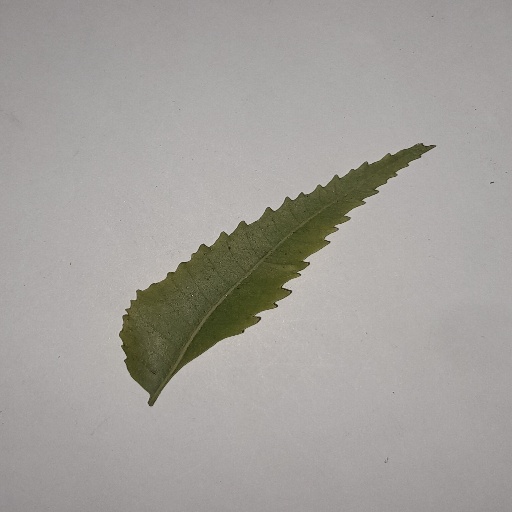
Species: Neem
Leaf condition: Yellow Leaf